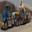
Label: truck